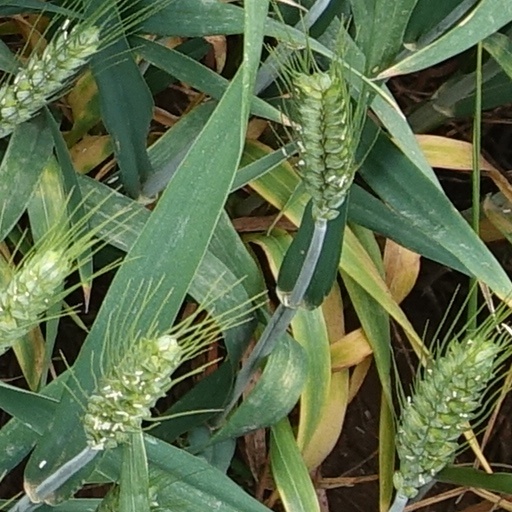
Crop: wheat